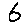
Label: 6